Matthias Hansen House

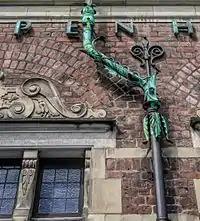
Dragon-headed drainage at No. 6

The building consists of three storeys and a cellar and stands in blank red brick with sandstone decorations. The facade is six bays wide and topped by a double Dutch gable. The gateway opens to a courtyard space which affords access to a rear wing and a connecting wing. The octagonal staircase tower in the courtyard is a reconstruction of a staircase tower which was demolished in 1731.